C/1973 E1 (Kohoutek)

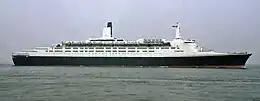
Photograph of the starboard side of Queen Elizabeth II.

"Queen Elizabeth 2" sailed on a sold-out "cruise to nowhere" dedicated to the comet from 9 to 12 December 1973, including guest of honor Luboš Kohoutek; Isaac Asimov and Kenneth Franklin were also present on the cruise. Astrophotography discussions and lectures discussing astronomy and the comet, led by scientists from Dowling College, were also held on board. Overcast and rainy conditions prevented views of the comet during the trek, which departed from New York and remained along the U.S. East Coast before returning to New York. In his final autobiography, Asimov later wrote that "even if it hadn't been [cloudy and rainy every night], Comet Kohoutek proved a colossal disappointment". "Queen Elizabeth 2" later embarked on similar cruises in the Caribbean in January 1974, which afforded better views of the comet; Buzz Aldrin, Hugh Downs, Burl Ives, and Carl Sagan featured on the Caribbean cruises, with Hayden Planetarium director Mark Chartrand serving as the cruise's resident astronomer. The "SS Rotterdam" departed on a nine-day cruise beginning on 3 January 1974 to Puerto Rico and the Virgin Islands that was billed as a "Caribbean Comet Watch Cruise"; educational astronomy segments on the cruise were led by astronomer Lloyd Motz. Freelandia flew 149 of its members to Peru to view the comet in December 1973. Another chartered trip sponsored by the Hayden Planetarium to take passengers to observatories to view the comet was canceled. The American Automobile Association advised travelers to bring binoculars on roadtrips between December 1973 and February 1974 in anticipation of the comet's apparition. Planetariums throughout the U.S. launched comet-centered events and established hotlines offering information regarding Kohoutek. The William Miller Sperry Observatory at Union County College and the observatory on the roof of Boyden Hall at Rutgers University–Newarkboth in New Jerseymade their facilities accessible to the public interested in the comet, with the former maintaining a phone line for updates on the comet.